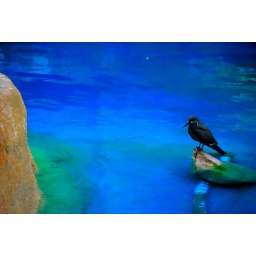
Bird in blue water